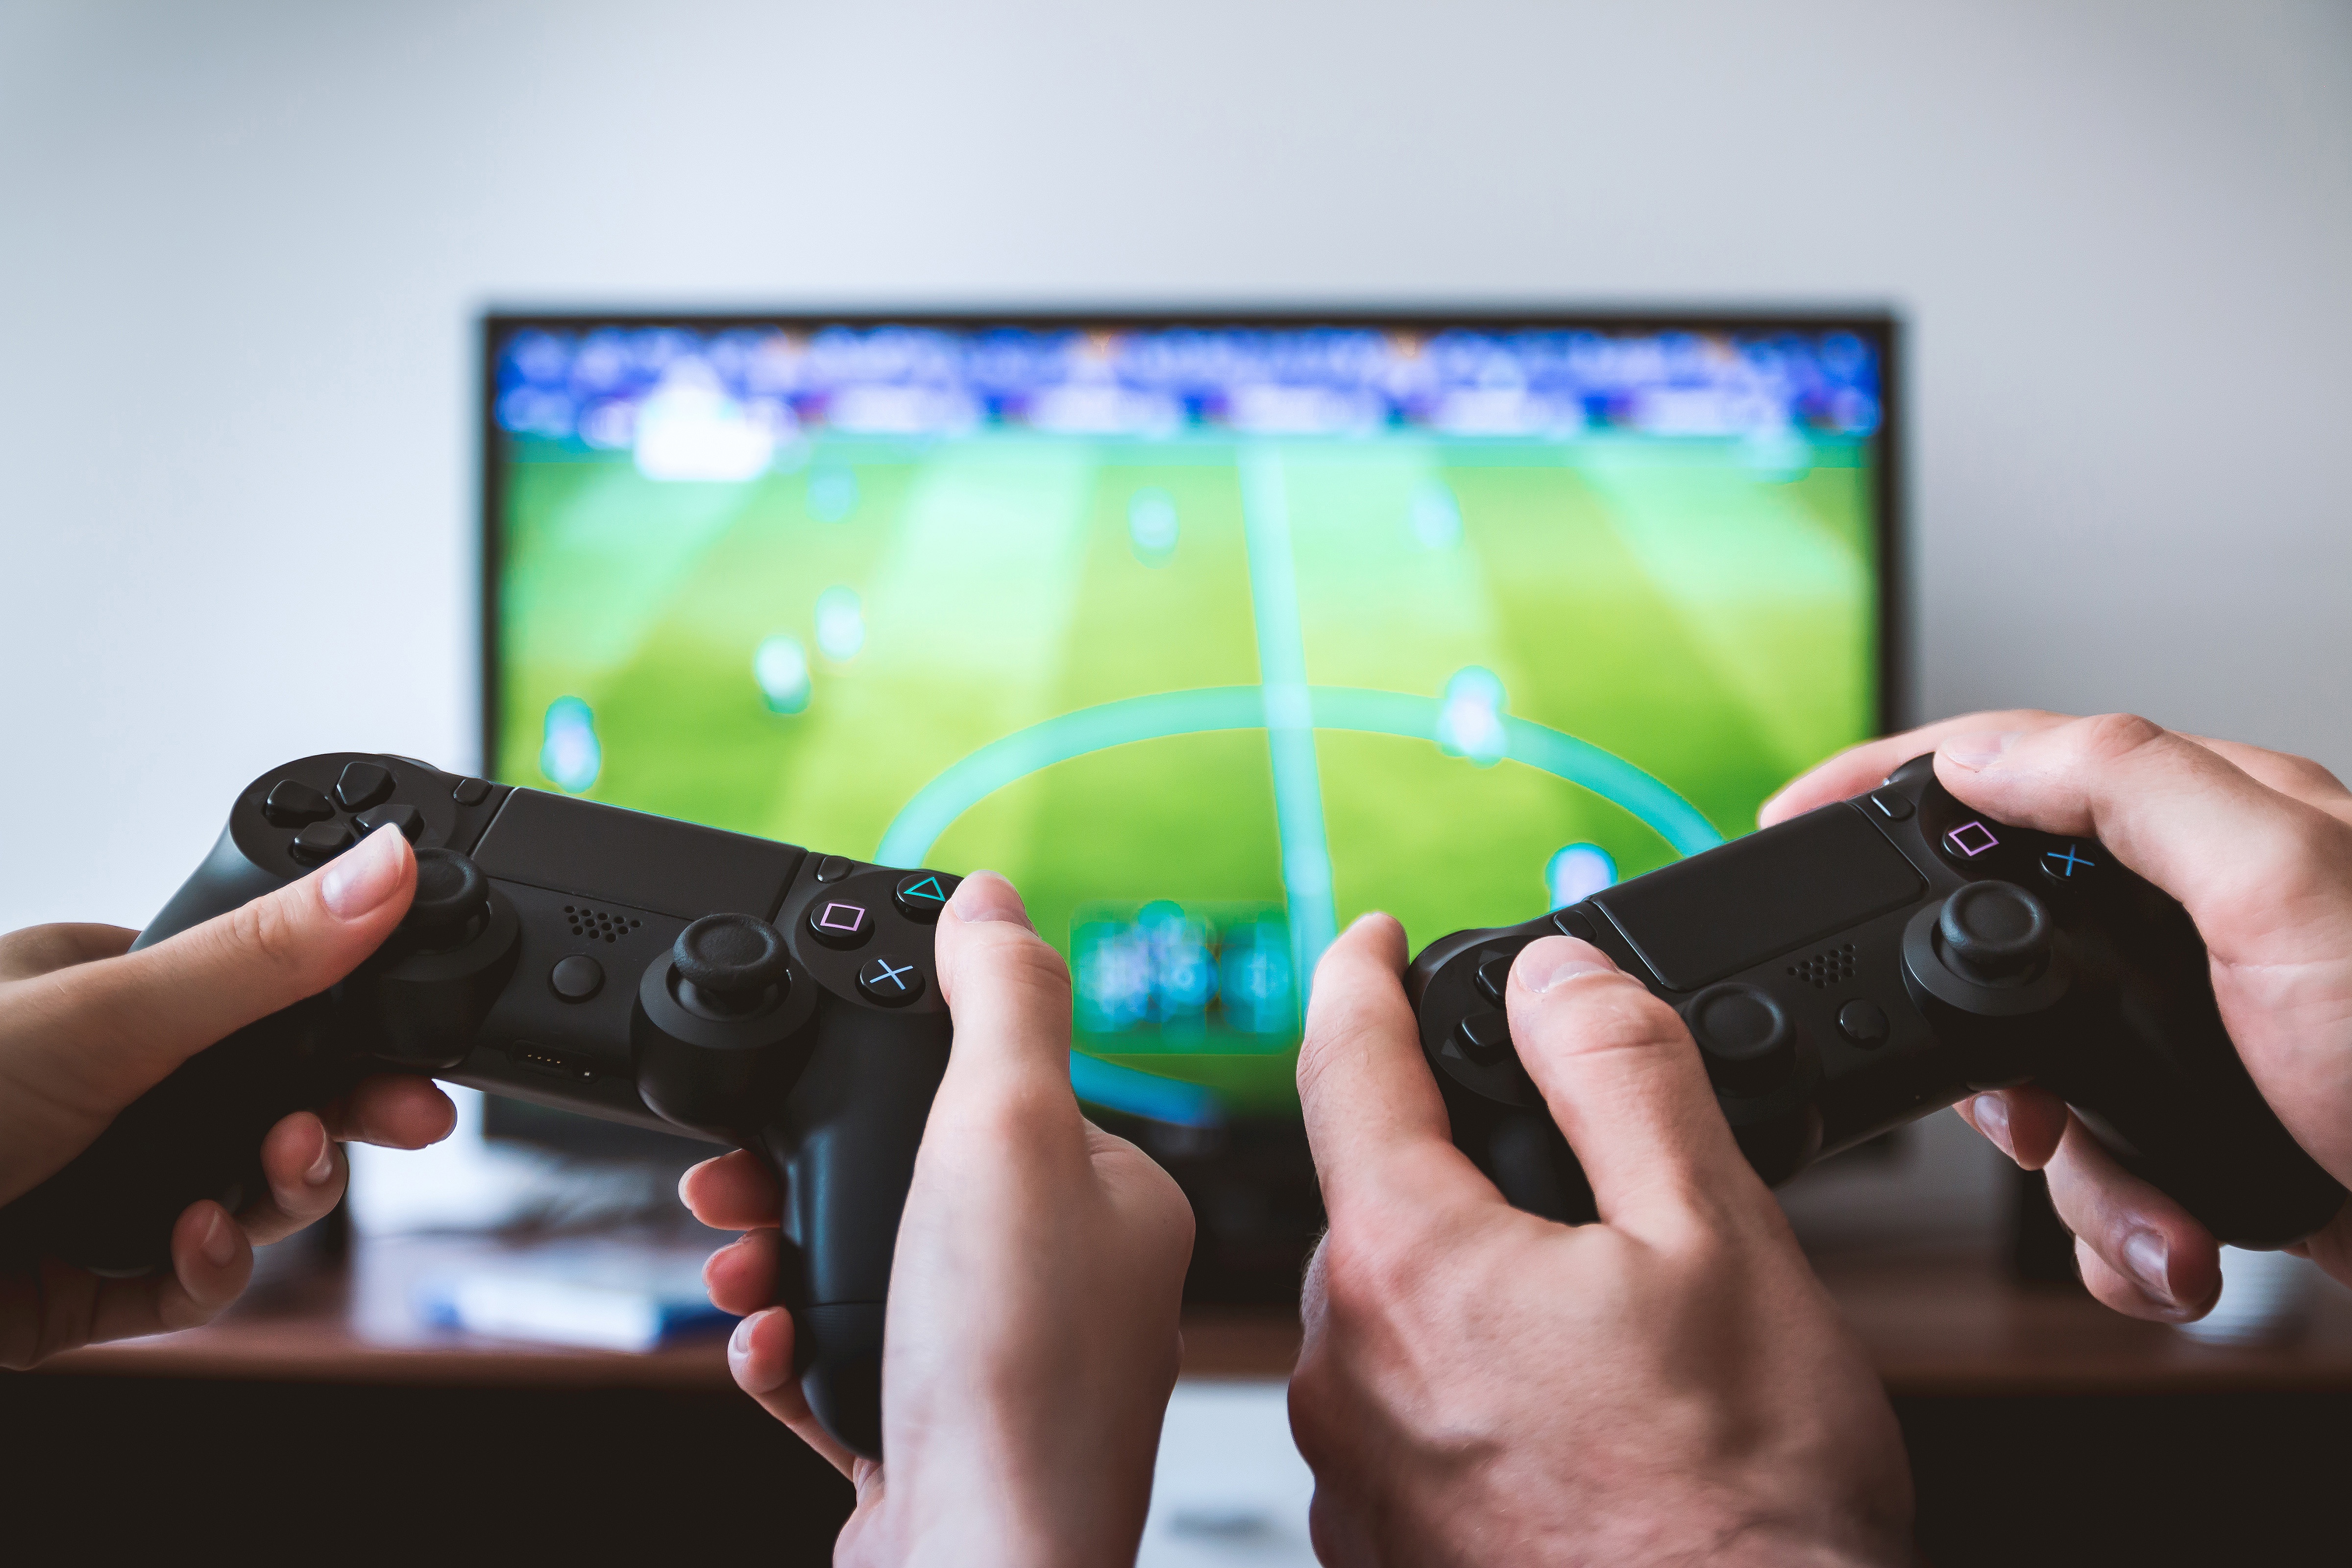
game controller, gadget, electronic device, input device, technology, playstation, playstation vita, video game console, hand, joystick, computer, finger, peripheral, play, handheld game console, games, thumb, gesture, Video game accessory, computer component